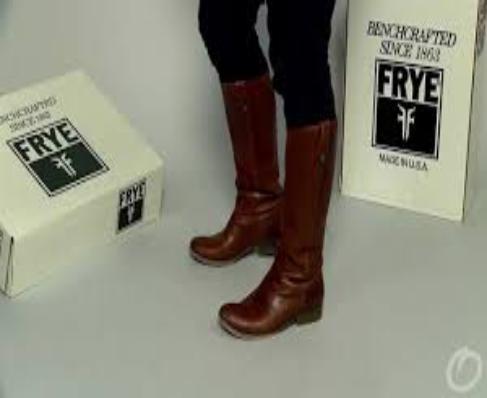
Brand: Frye
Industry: Clothes